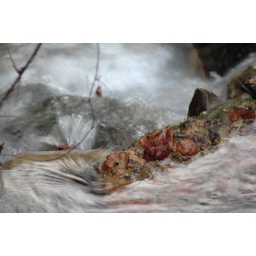
Impatient water rushing over rocks in a babbling brook 5